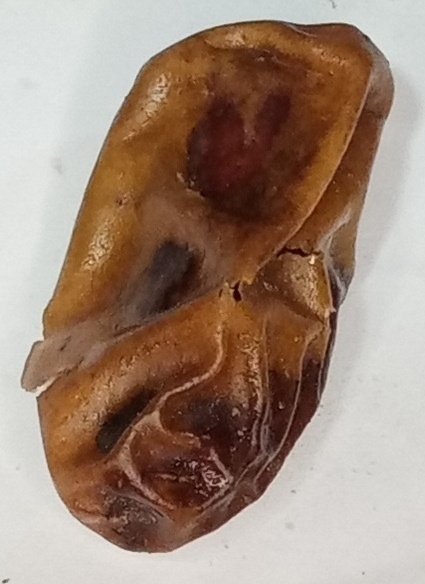
Variety: gajar
Size: medium
Grade: grade-3